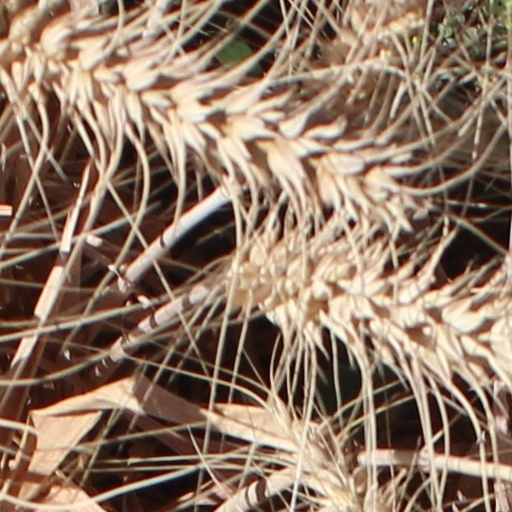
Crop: wheat